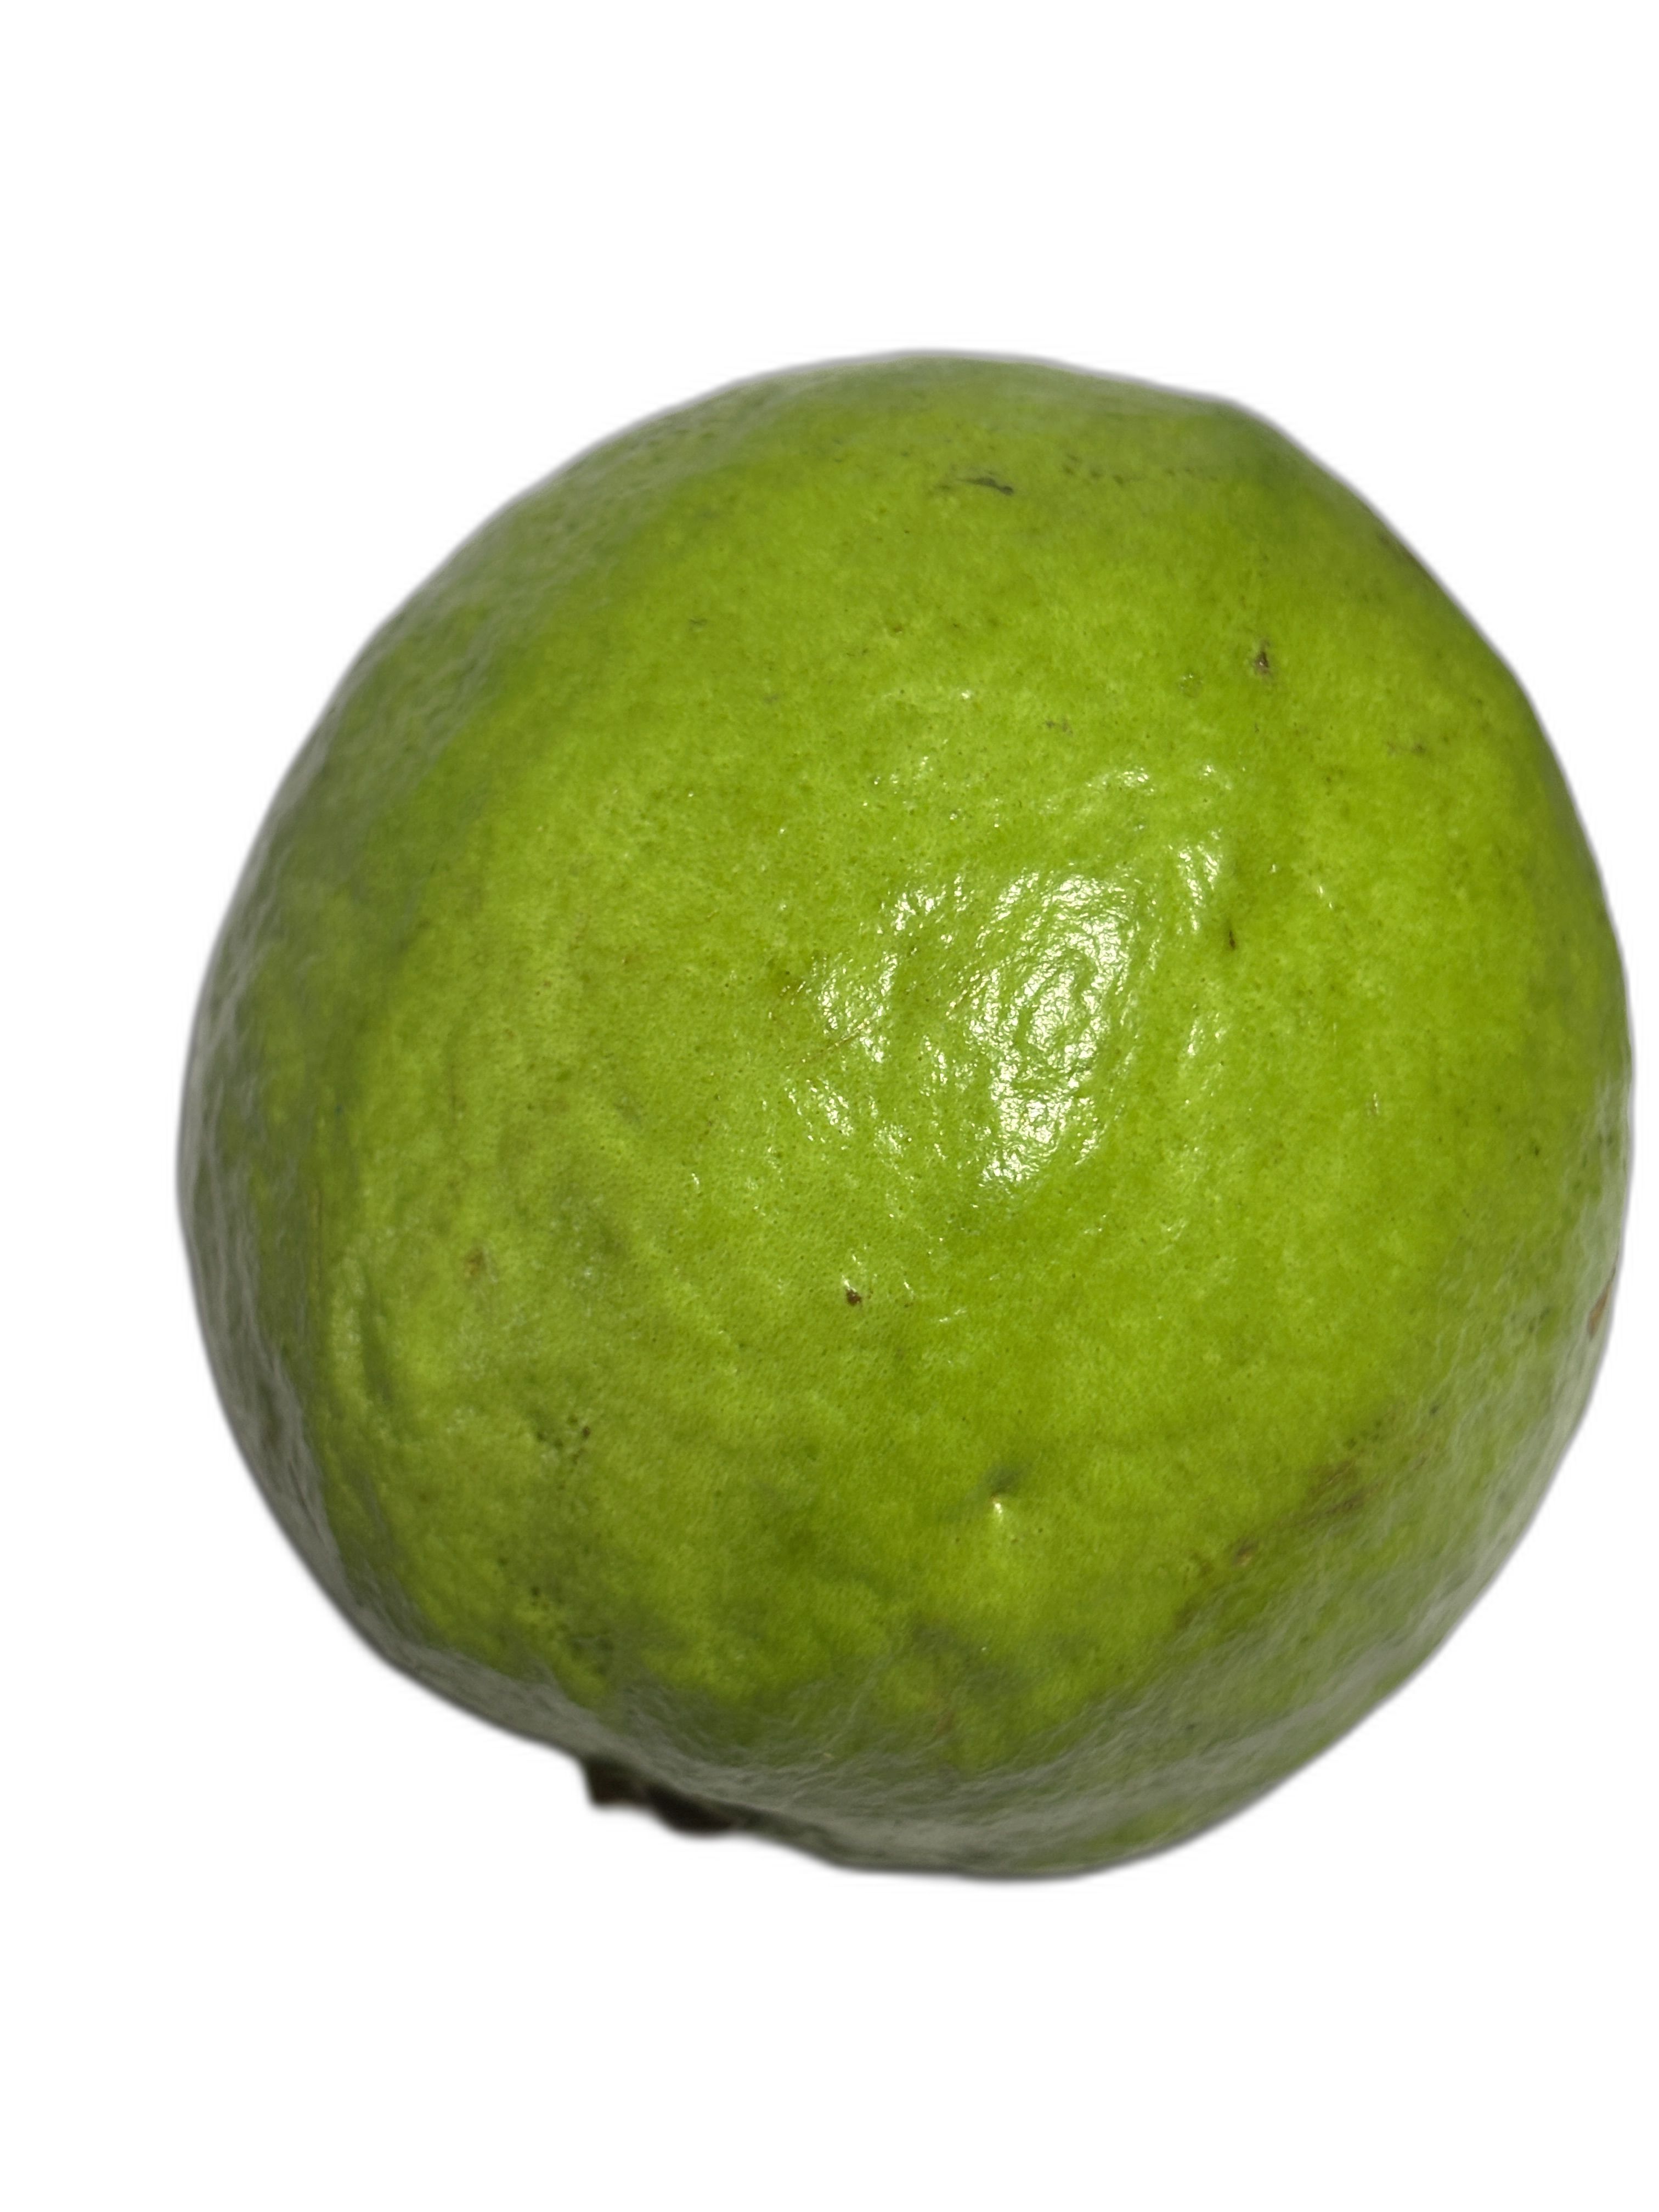
Plant part: fruit
Disease: Healthy